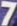
Number: 7